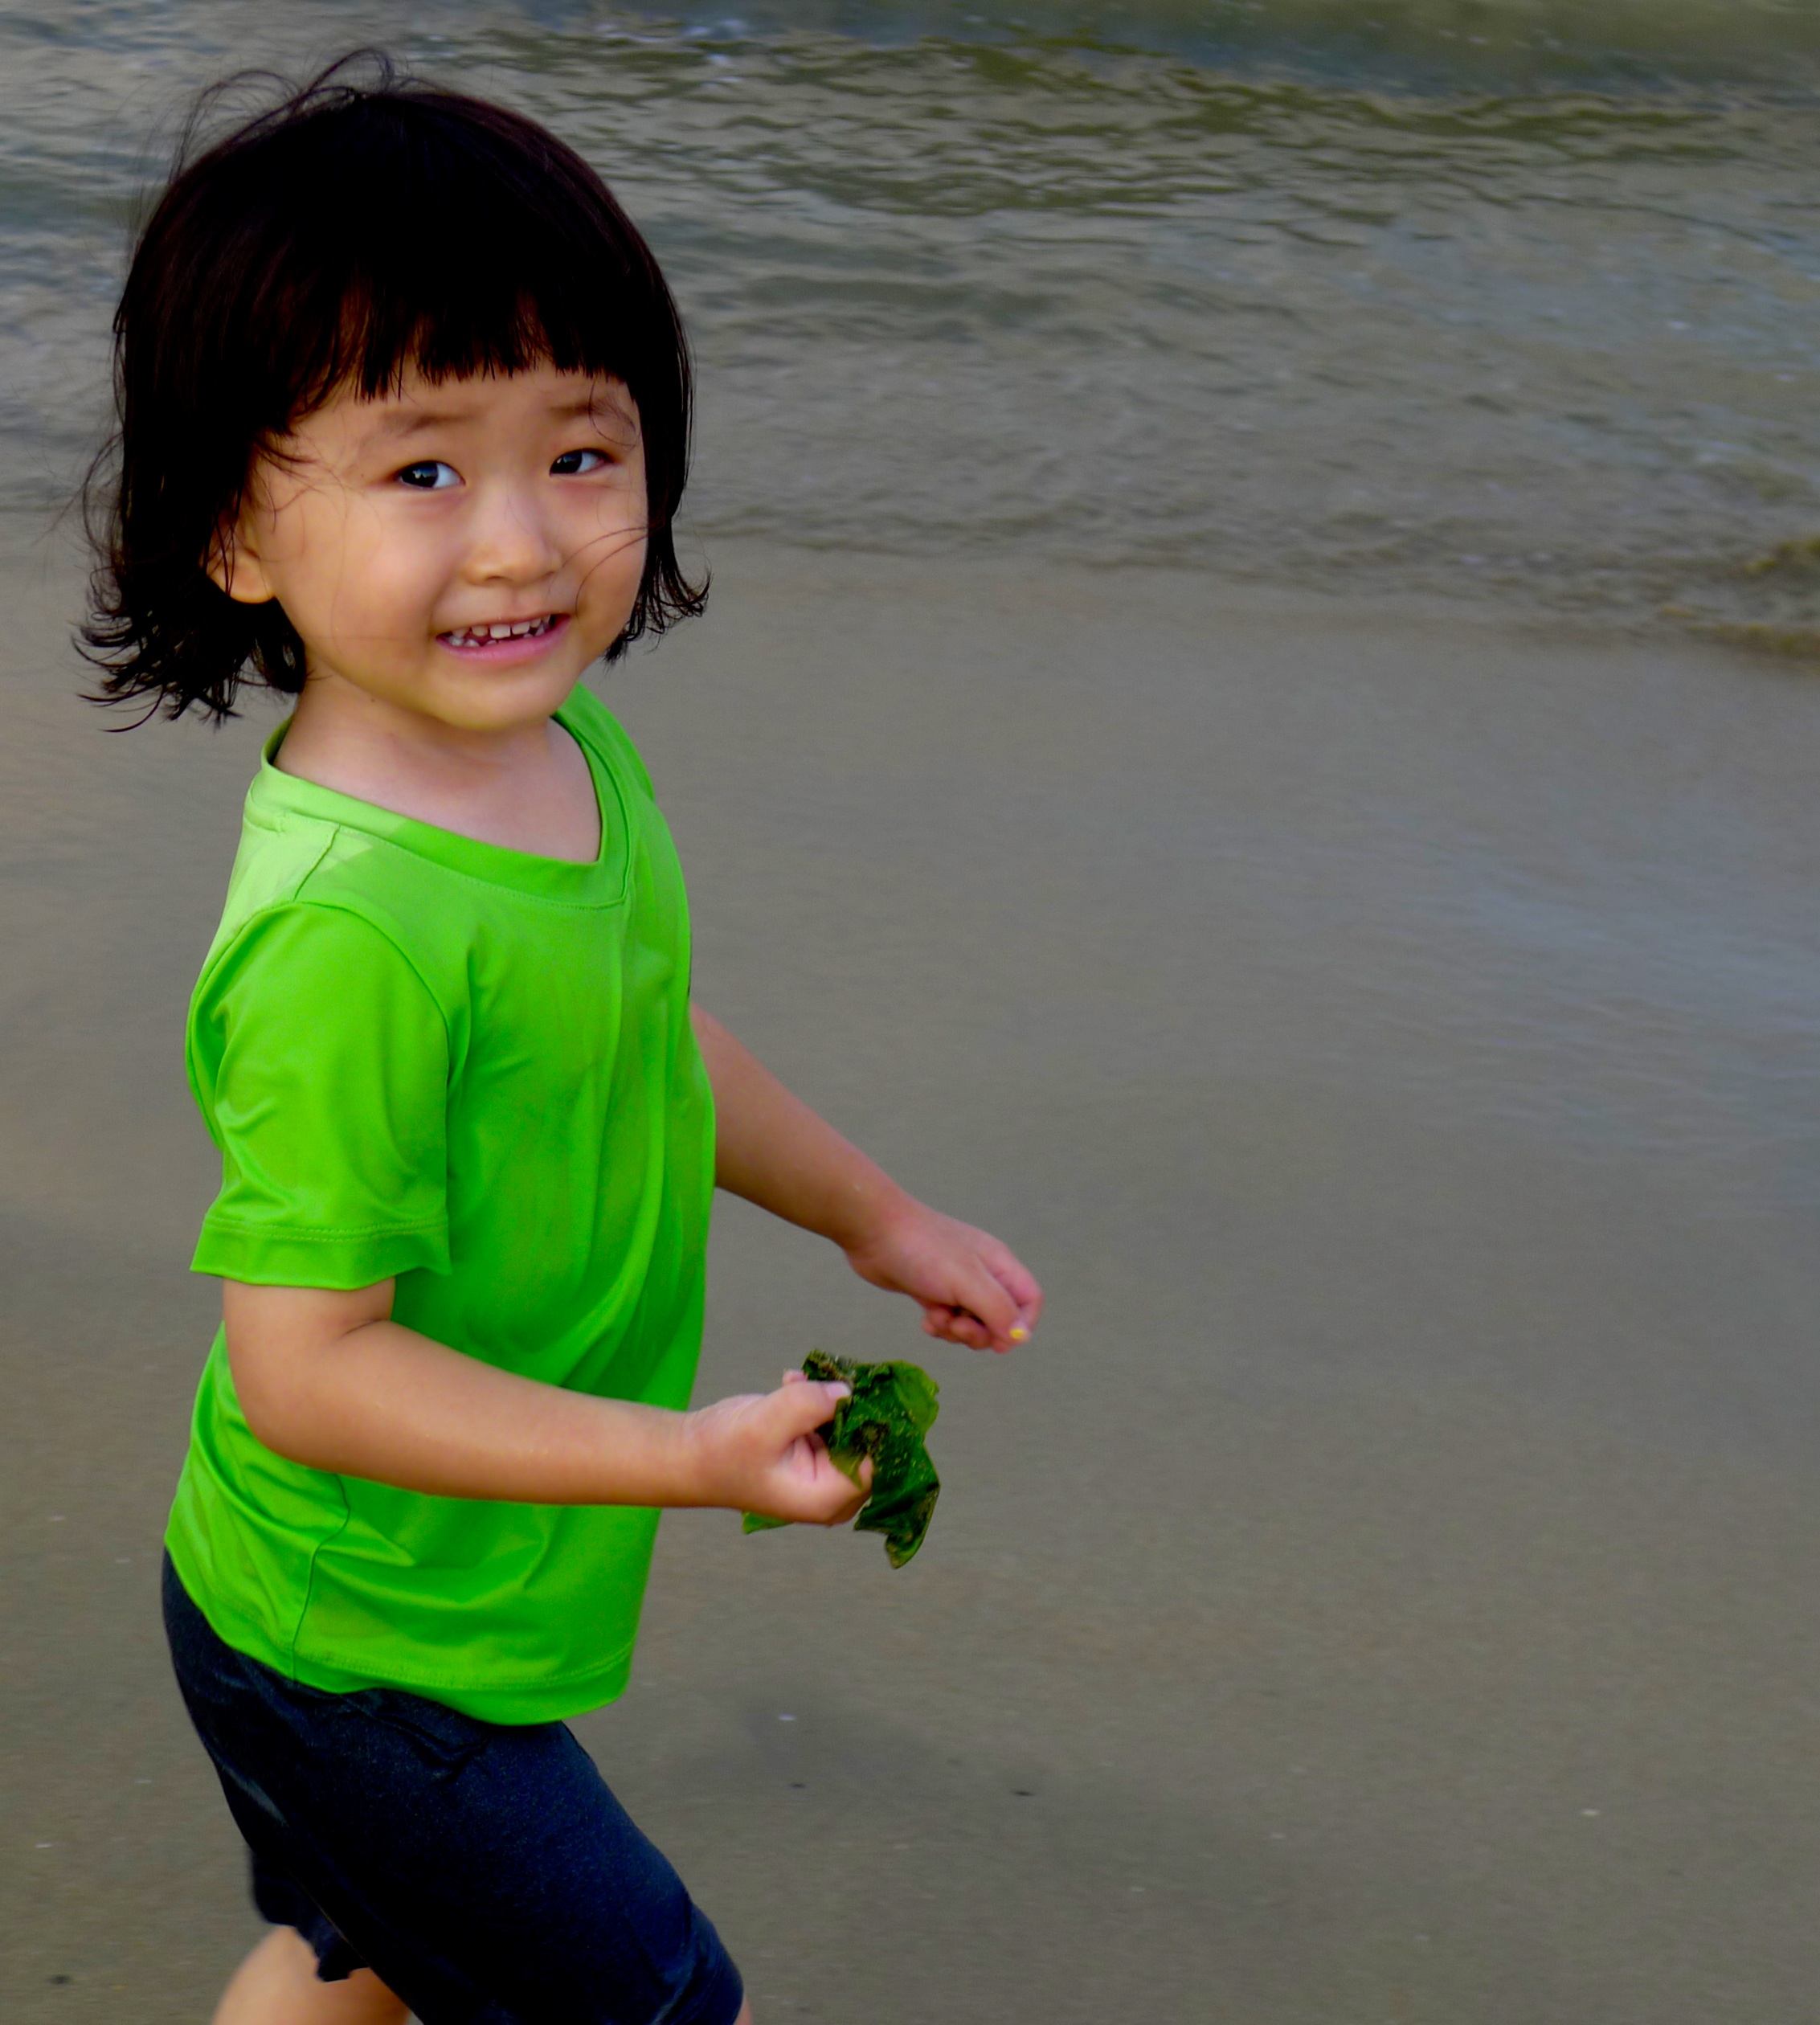
beach, sea, water, sand, ocean, person, people, girl, play, boy, summer, vacation, travel, male, swim, green, tropical, color, holiday, child, playing, smile, fun, toddler, human positions, human action